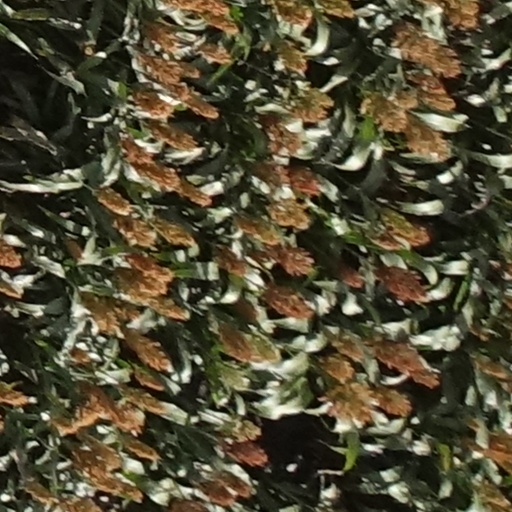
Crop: sorghum